De Witte Waan

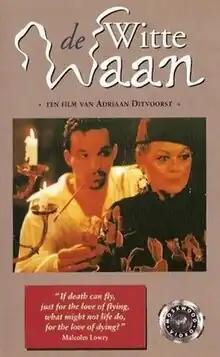
Theatrical release poster

De Witte Waan is a 1984 Dutch film directed by Adriaan Ditvoorst. Its USA title is "White Madness".